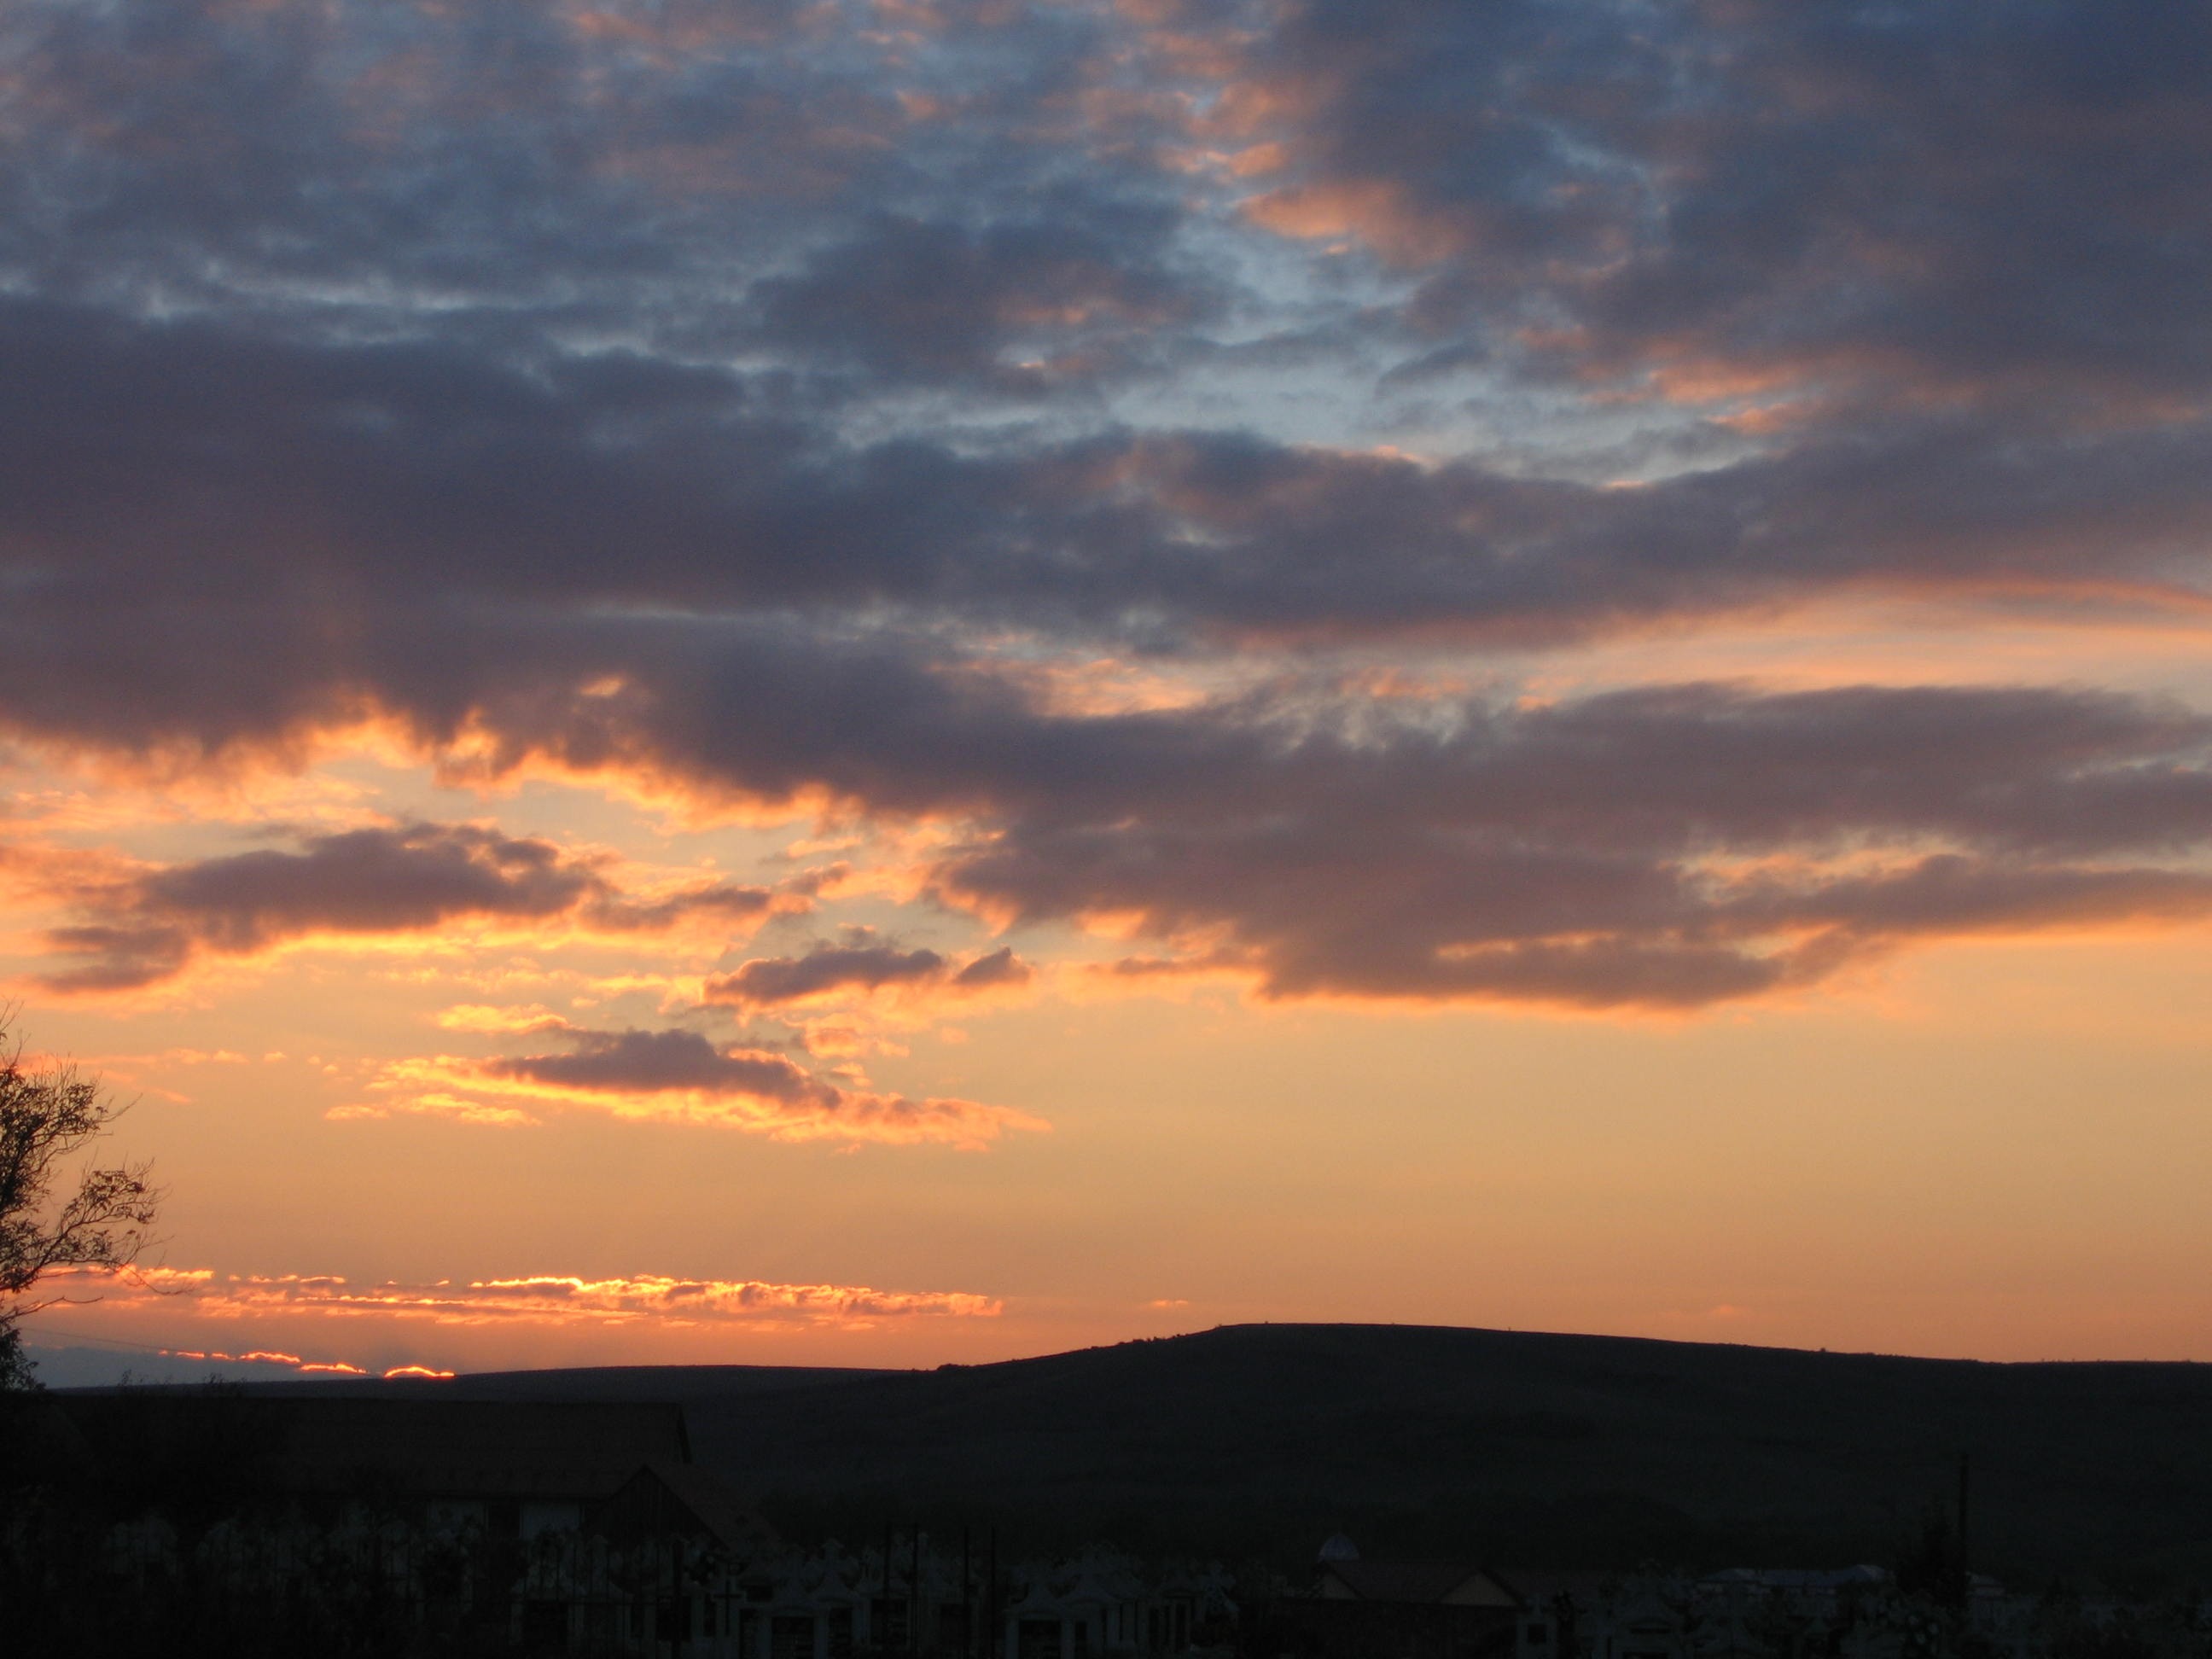
horizon, cloud, sky, sun, sunrise, sunset, field, sunlight, morning, dawn, atmosphere, dusk, evening, county, region, afterglow, red sky at morning, cluj